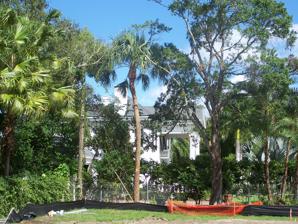
Building: Stovall House
Country: United States of America
Year built: 1909
Historic house in Florida, United States United States historic place Stovall House U.S. National Register of Historic Places Show map of Florida Show map of the United States Location Tampa , Florida Coordinates 27°53′47″N 82°29′24″W / 27.89639°N 82.49000°W / 27.89639; -82.49000 Built 1909 Architectural style Classical Revival NRHP reference No. 74000637 Added to NRHP September 4, 1974 Wikimedia Commons has media related to Stovall House . The Stovall House is a historic home in Tampa , Florida . It is located at 4621 Bayshore Boulevard. On September 4, 1974, it was added to the U.S. National Register of Historic Places . See also Wallace Stovall References and external links